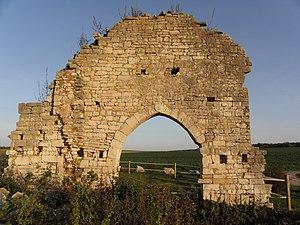
VALAY entrée de l'ermitage Sainte Cécile
Valay est une commune française située dans le département de la Haute-Saône, en région Bourgogne-Franche-Comté.